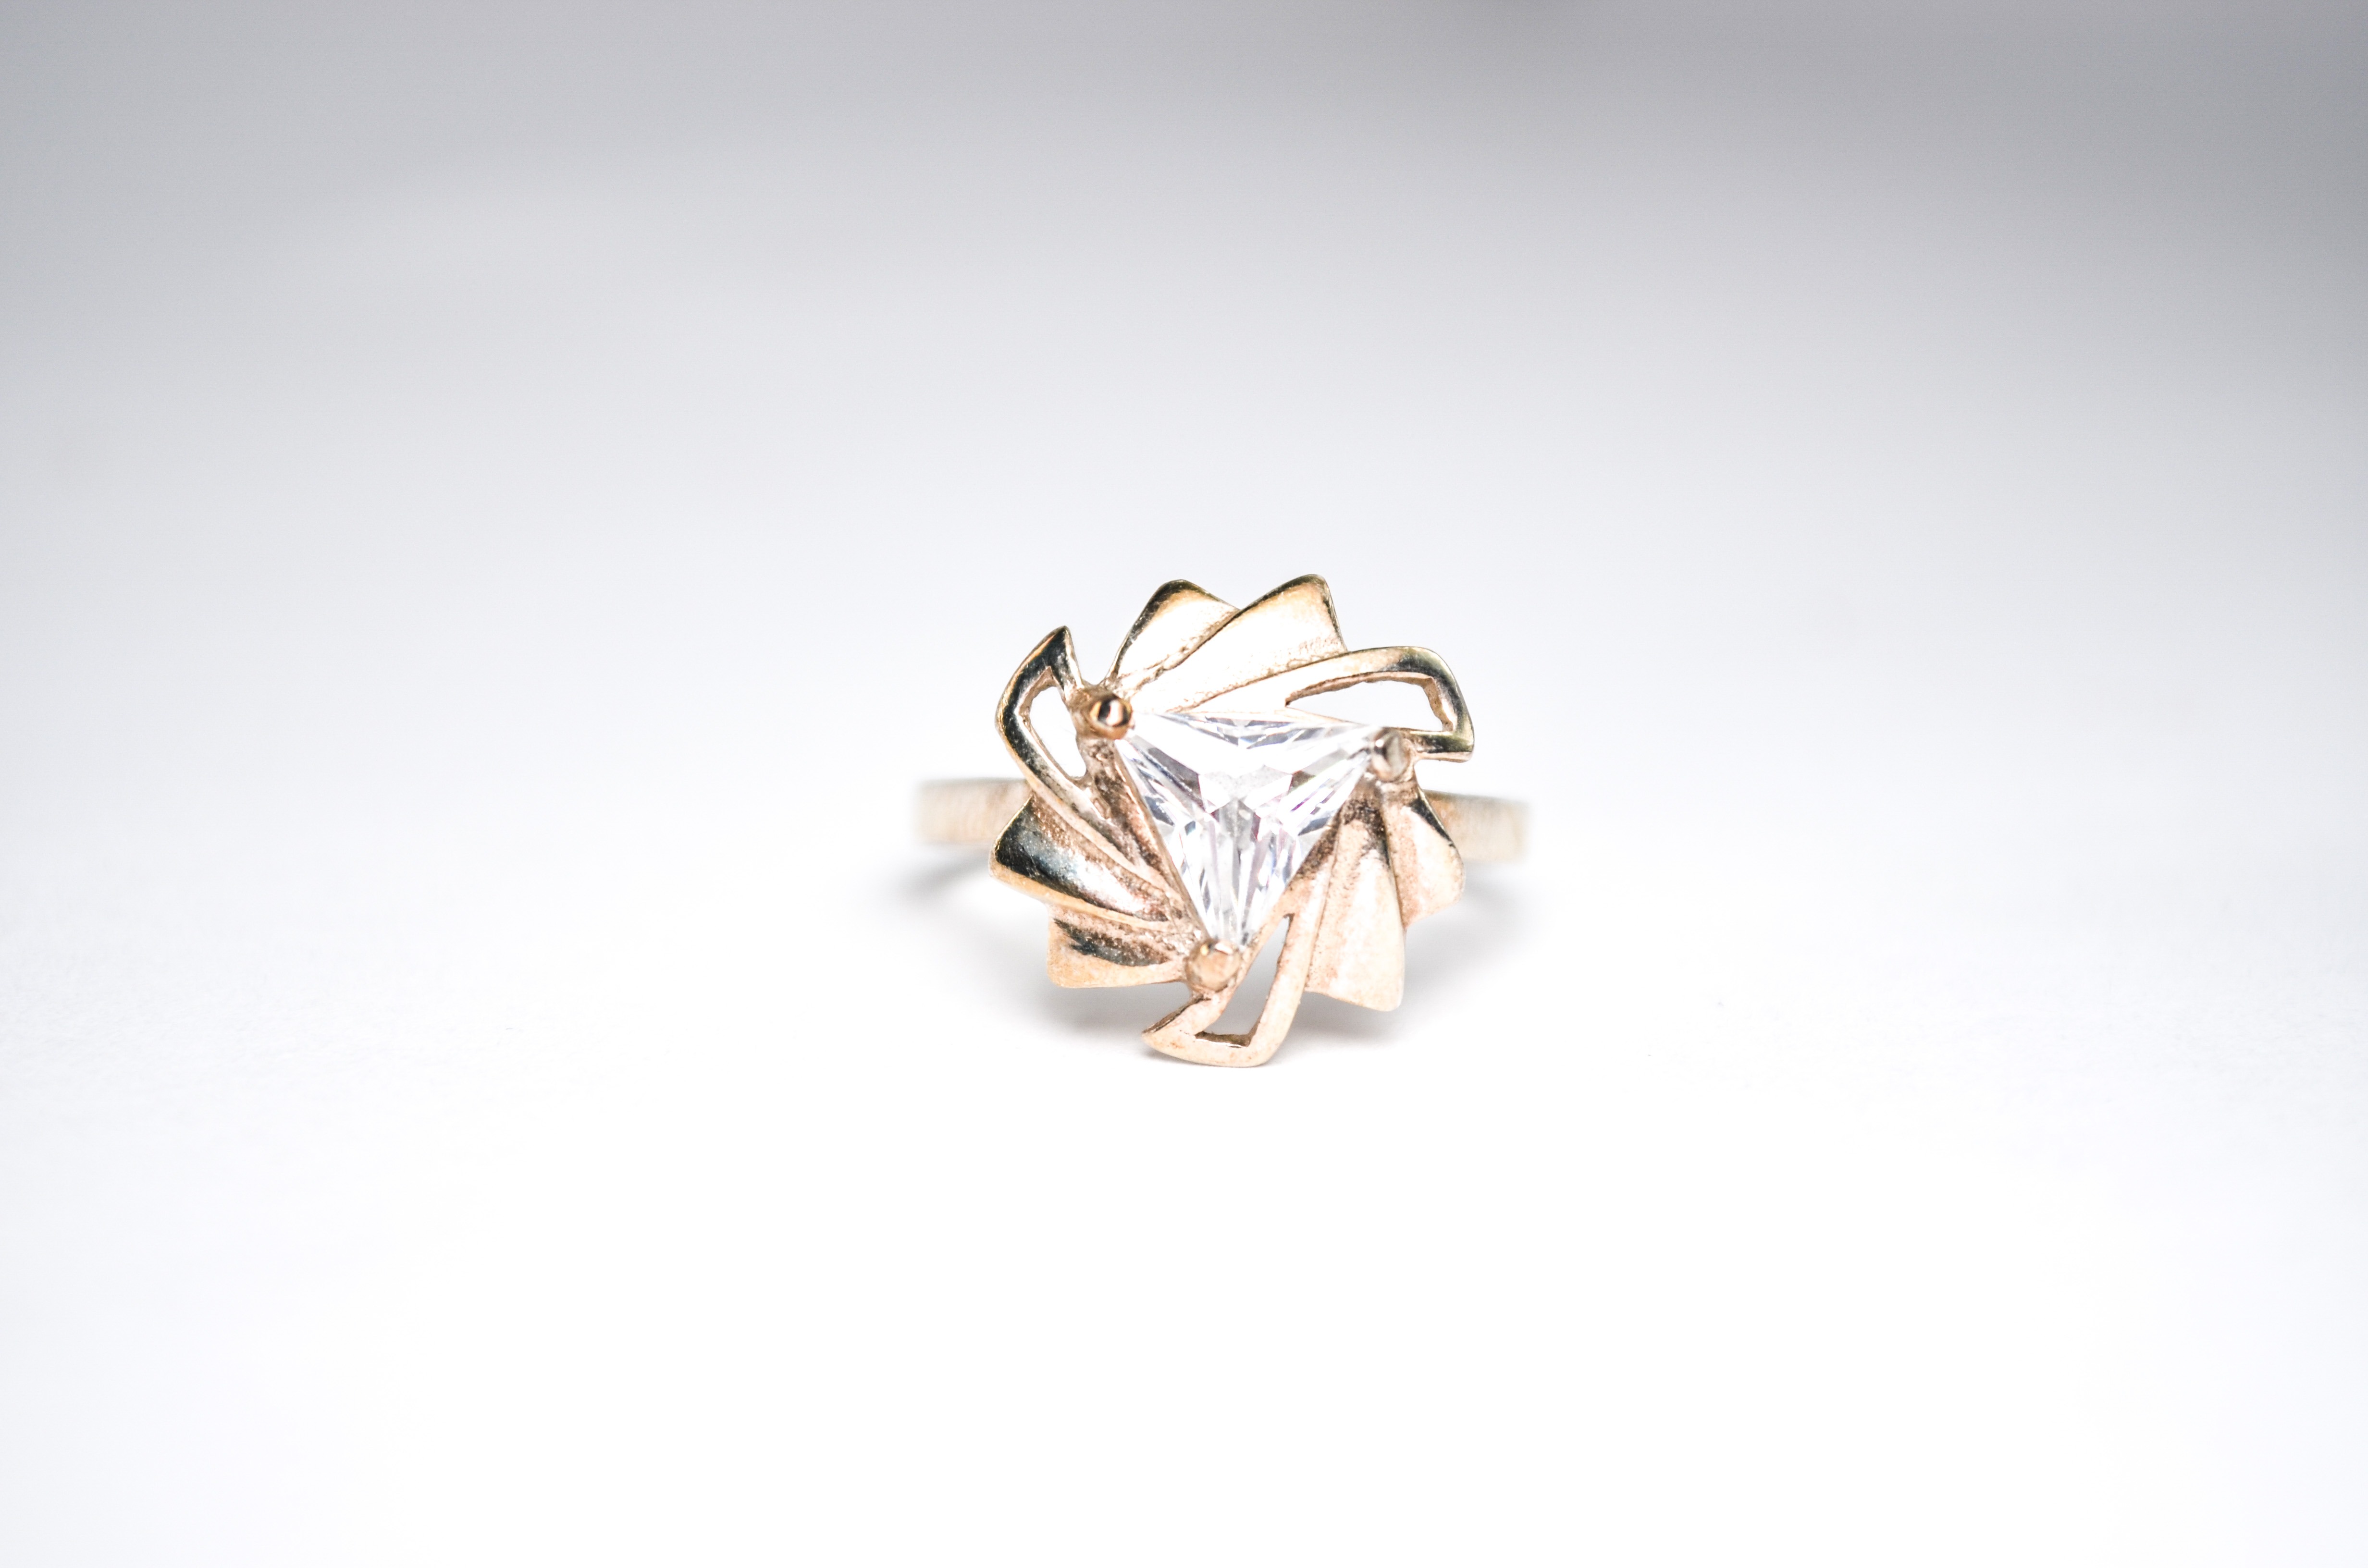
glowing, ring, golden, shine, metal, romance, romantic, marriage, engagement, jewelry, gifts, jewellery, stones, silver, bright, earrings, accessories, expensive, diamond, shiny, rings, diamonds, shining, weddings, accessory, fashionable, gems, luxurious, precious, platinum, women's, fashion accessory, white backgrounds